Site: brandenburg
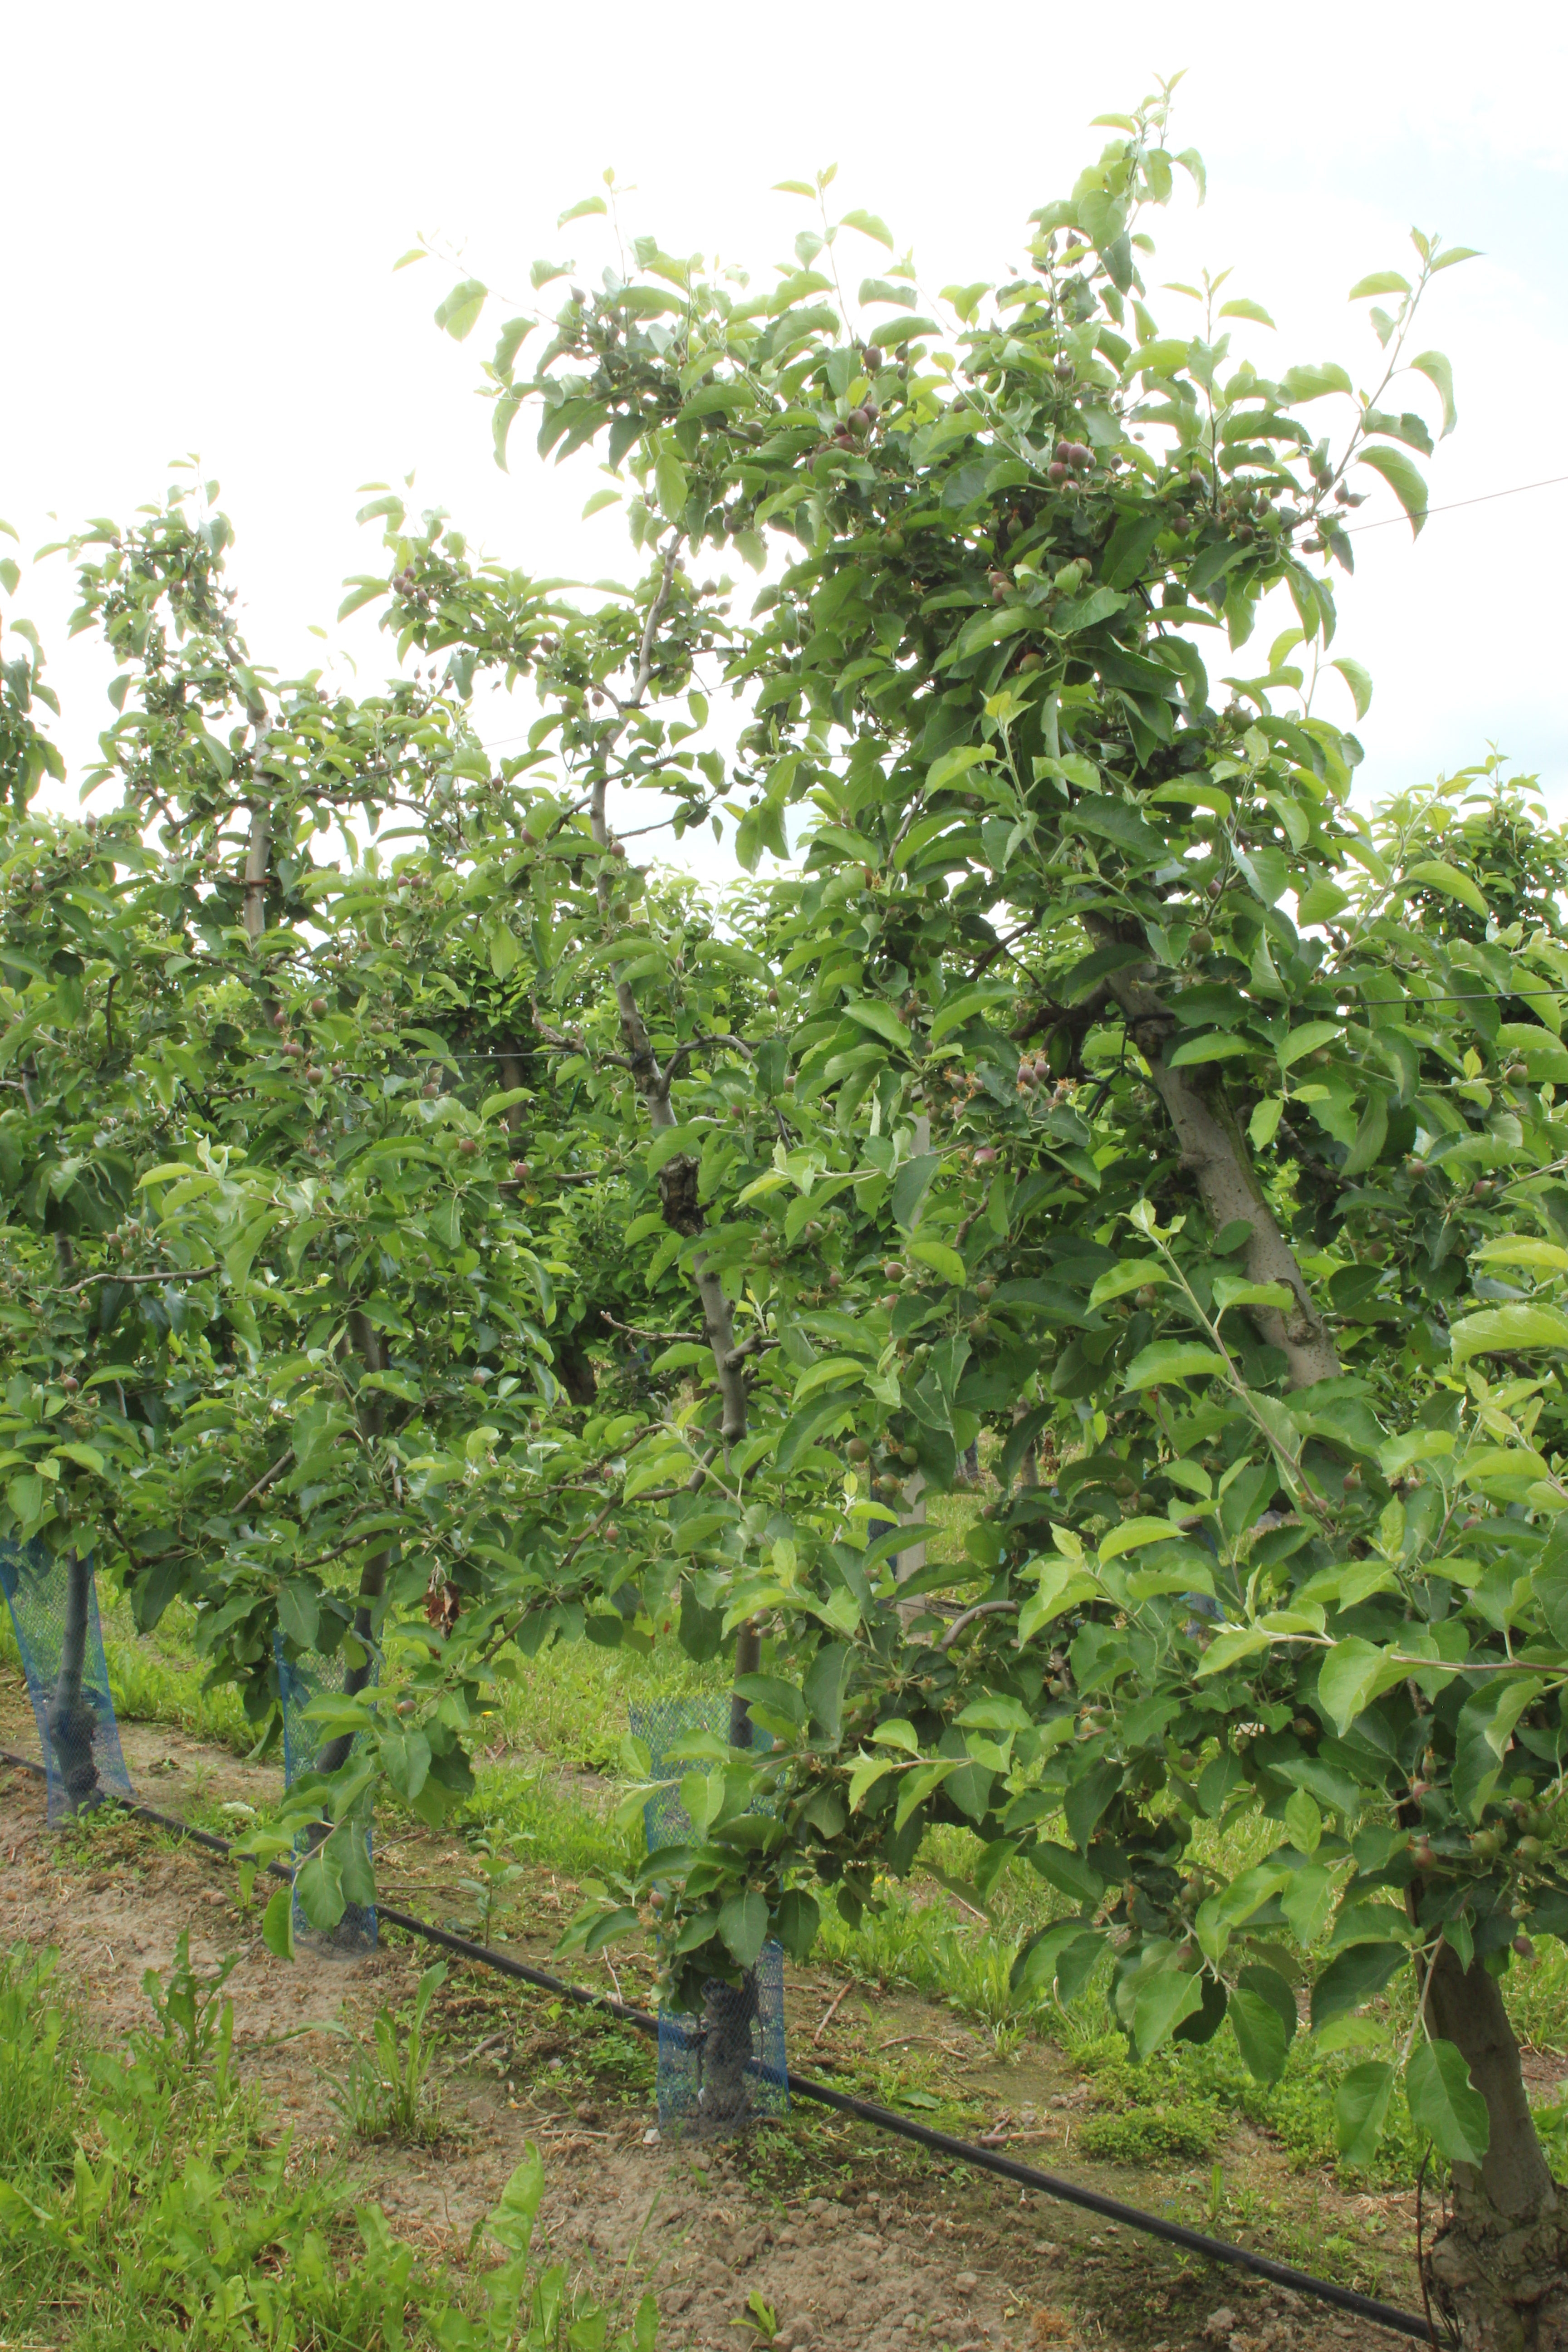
Growth stage (BBCH 72): Development of fruit